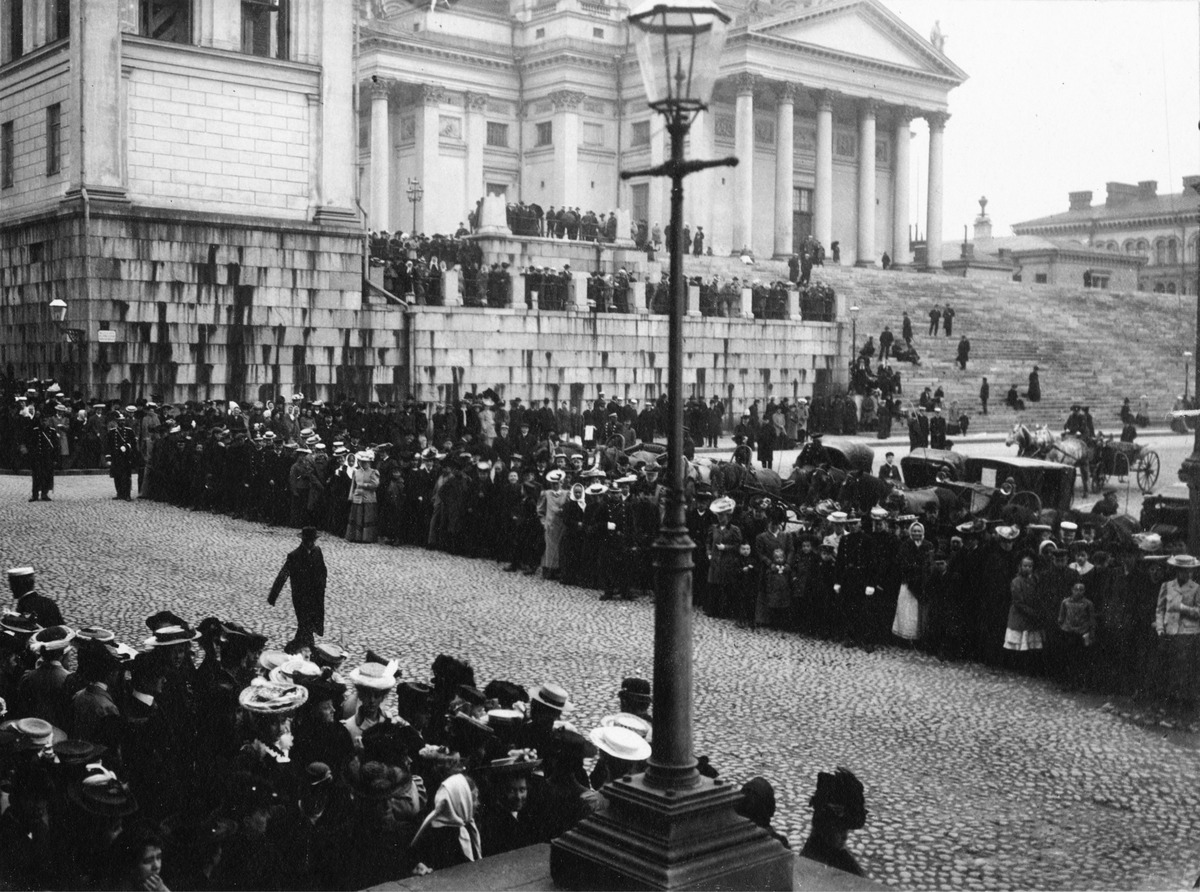
Keisarillisen Aleksanterin yliopiston (Helsingin yliopisto) promootio 1907
sisällön kuvaus: Keisarillisen Aleksanterin yliopiston (Helsingin yliopisto) promootio 1907.  Yleisöä yliopiston edustalla ja Nikolainkirkon terasseilla. mustavalkoinen
Kuvaaja: Brander, Signe, valokuvaaja
Ajankohta: kuvausaika 190706
Paikka: Suomi, Uusimaa, Helsinki, Kruununhaka Helsinki, Unioninkatu 34
Aiheet: Helsingin yliopisto, juhlat, kirkot, kirkkorakennukset, julkiset tilat, kaupunkiväestö, asusteet, hevosajoneuvot, yliopistot